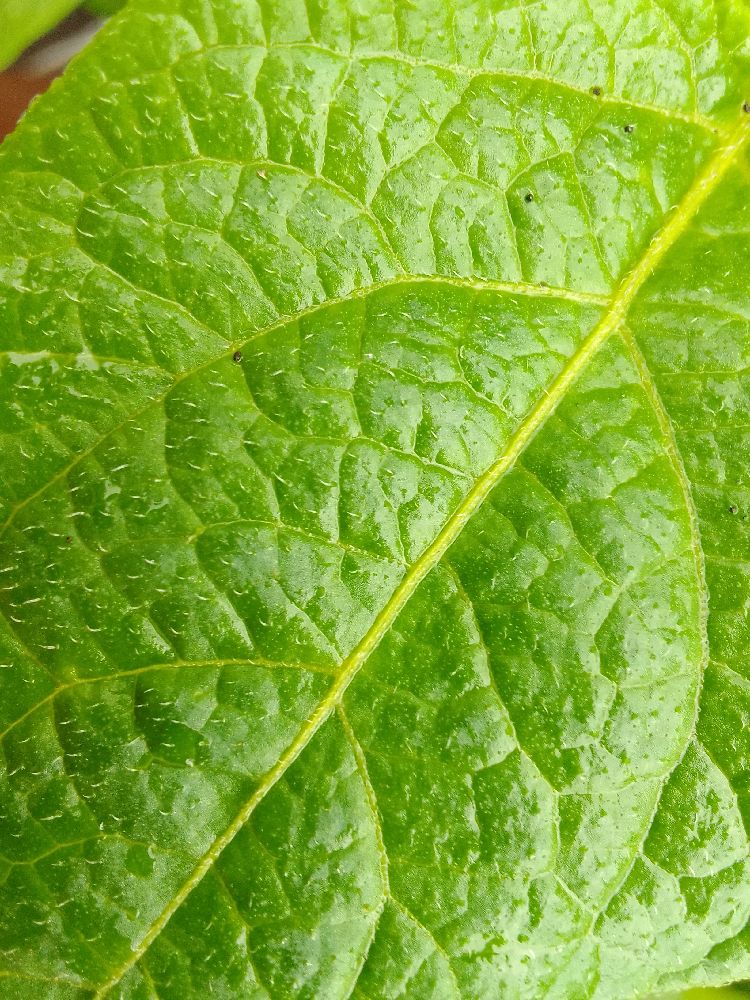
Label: Healthy